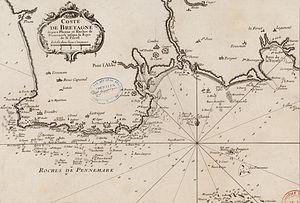
Carte des côtes de Bretagne de Plovan à la baie de La Forêt éditée en 1764 (par Jacques-Nicolas Bellin (1703-1772)
Loctudy est une commune du sud du département du Finistère, dans la région Bretagne, en France, littorale de l'océan Atlantique.